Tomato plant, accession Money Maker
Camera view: bottom (45 deg); turntable rotation: 330 degrees
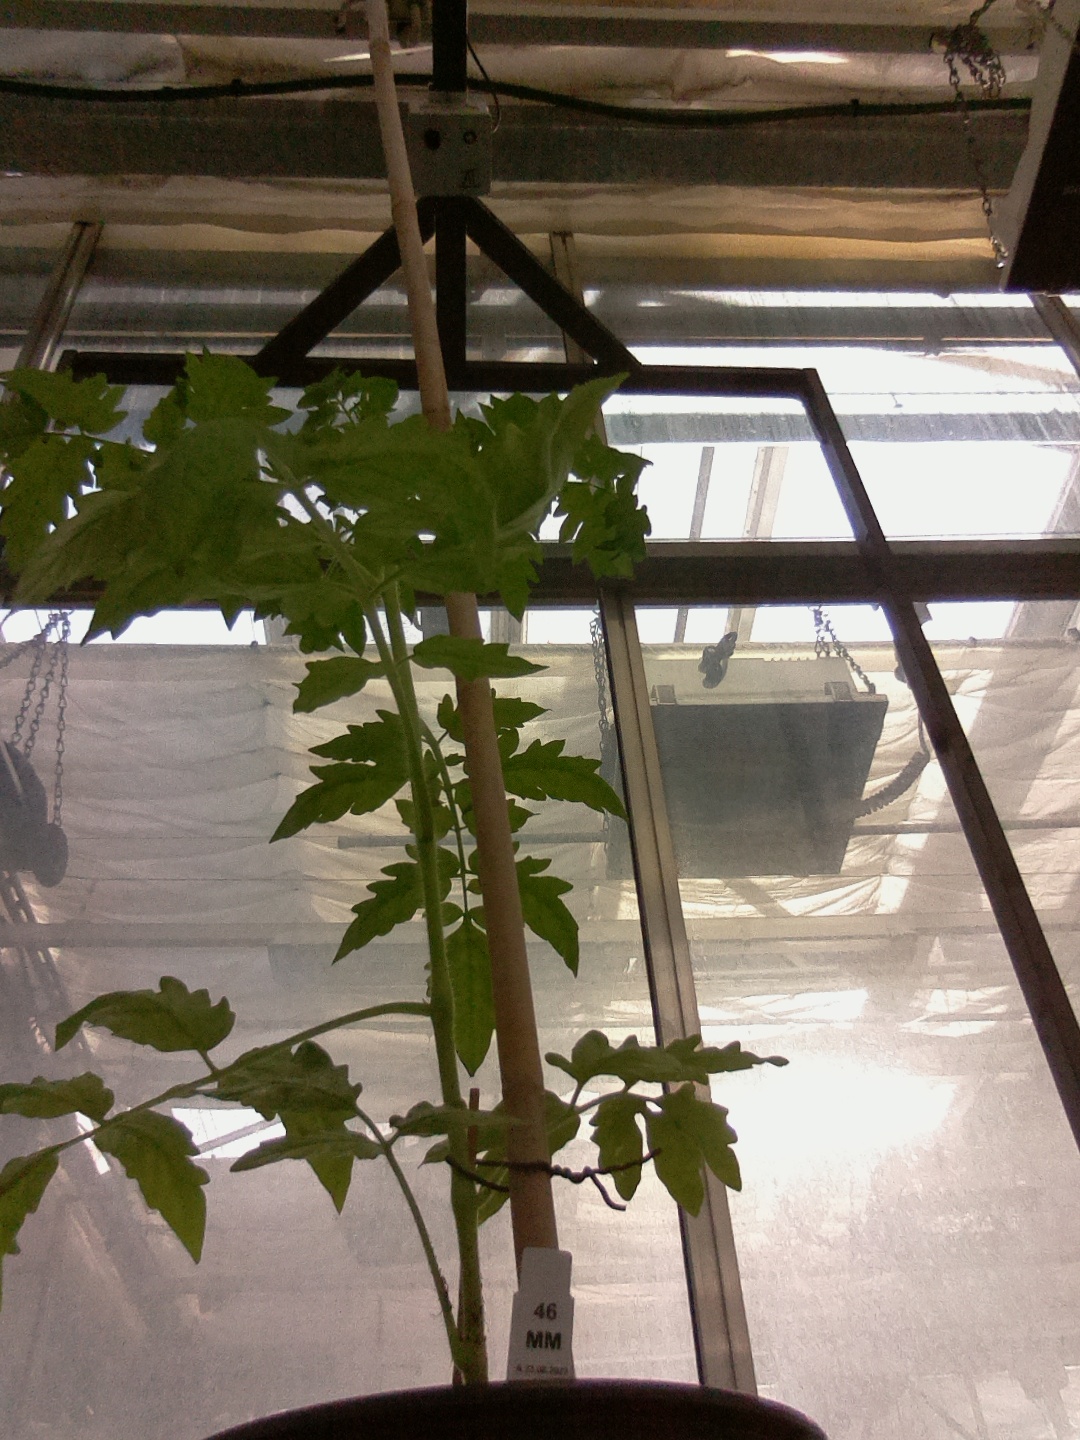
BBCH growth stage 14: 8 of true leaves visible